Polyptych

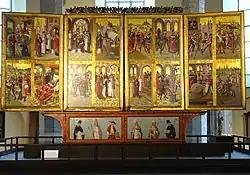
Polyptych, made by the workshop of the Lübeck master Hermen Rode in 1478–1481, at the High Altar in St. Nicholas Church in Tallinn, Estonia

Large polyptychs were most commonly created as altarpieces in churches and cathedrals, although smaller diptychs and triptychs could be personal works for the rich, for example the royal Wilton Diptych, a very personal work made for Richard II of England. They had the advantage that they could be folded up to make them more secure from damage during travel. Another form was the carved ivory polyptych, most often religious, but with some secular subjects (these were more common on ivory boxes or mirrors).